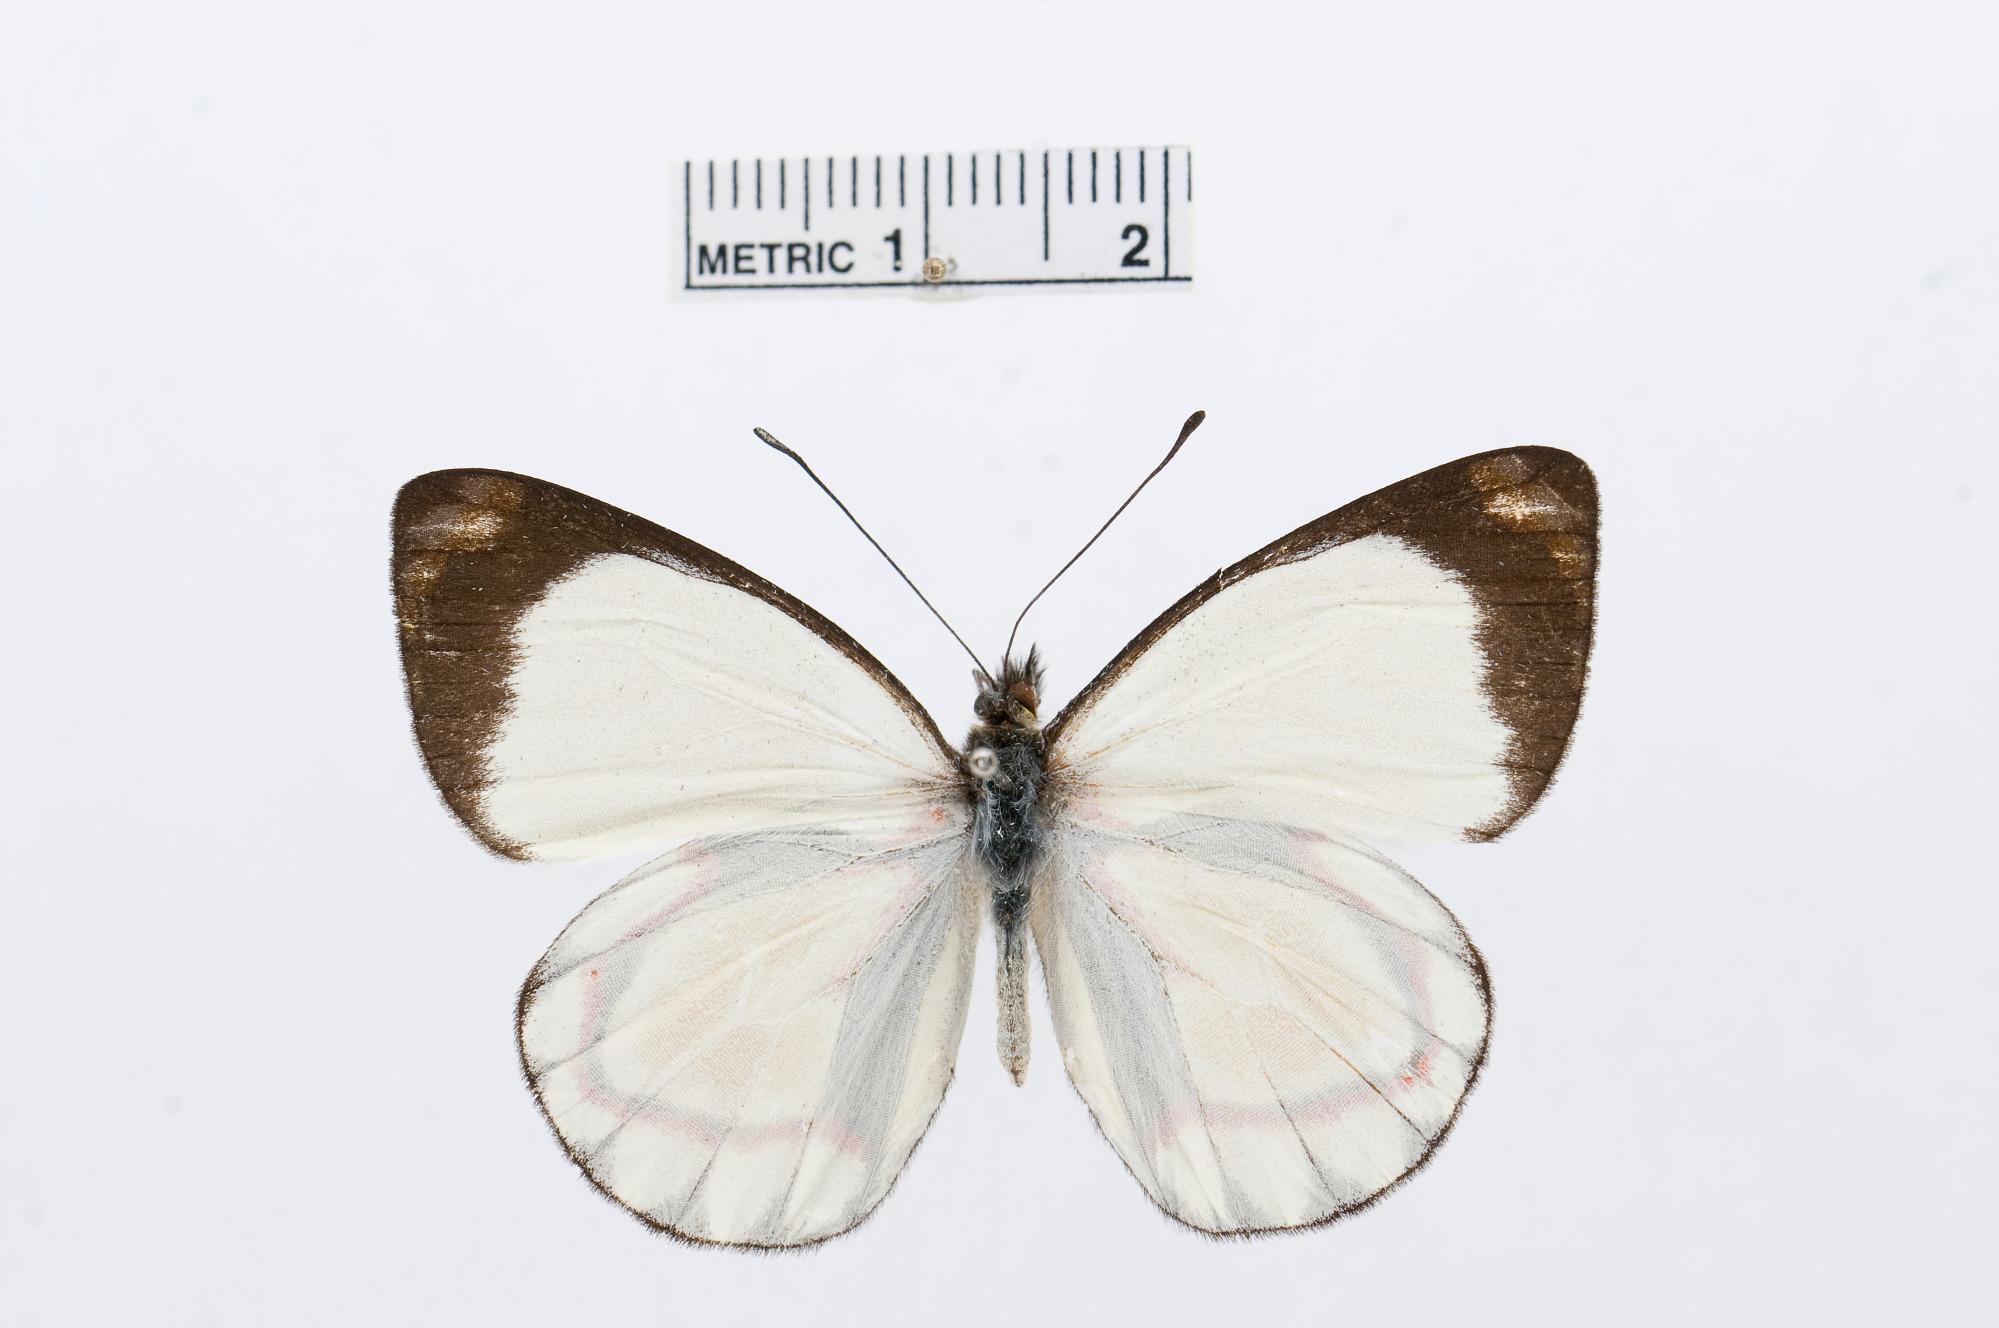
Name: Delias flavistriga
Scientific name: Delias flavistriga
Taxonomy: Animalia, Arthropoda, Hexapoda, Insecta, Lepidoptera, Pieridae, Pierinae